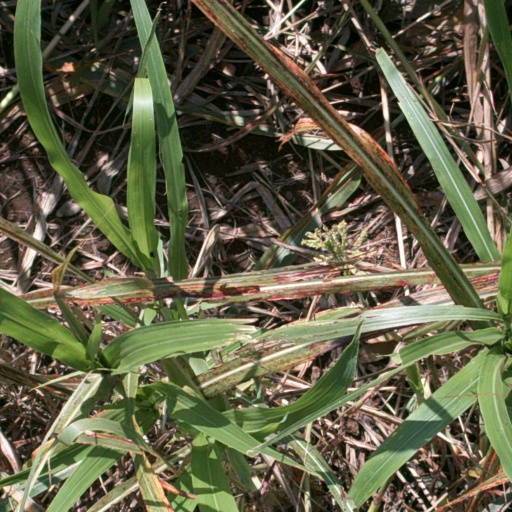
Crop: sorghum